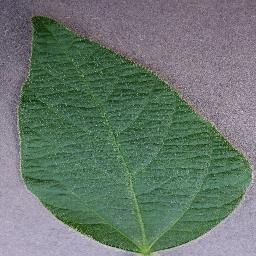
Label: Soybean___healthy